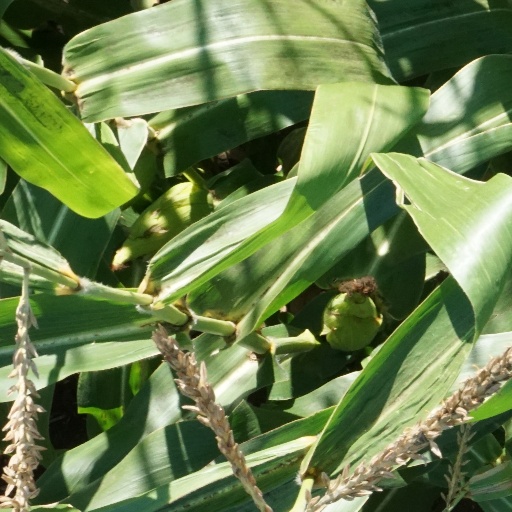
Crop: maize; corn